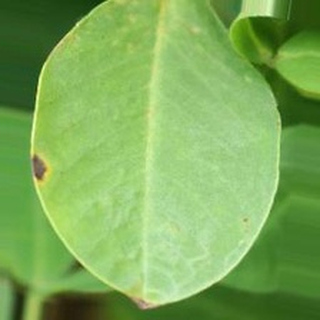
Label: groundnut_early_leaf_spot